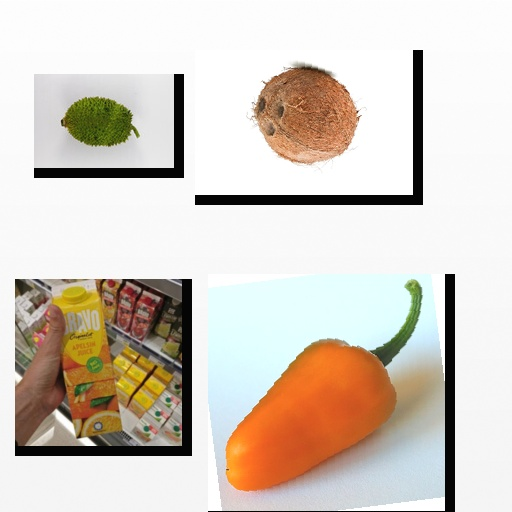
Food items: orange_juice, coconut, spiny_gourd, jalapeno